Peter Ashmore (director)

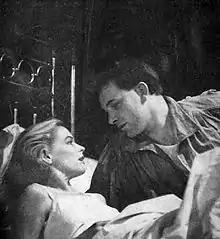
Richard Burton with Dorothy McGuire in a scene from Legend of Lovers 1951 Plymouth theatre, NY

1951 Legend of Lovers adapted from Anouilh's Eurydice with Richard Burton, Plymouth Theatre New York